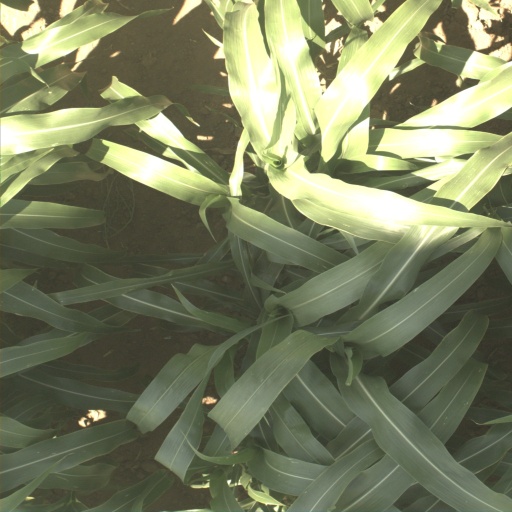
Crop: sorghum